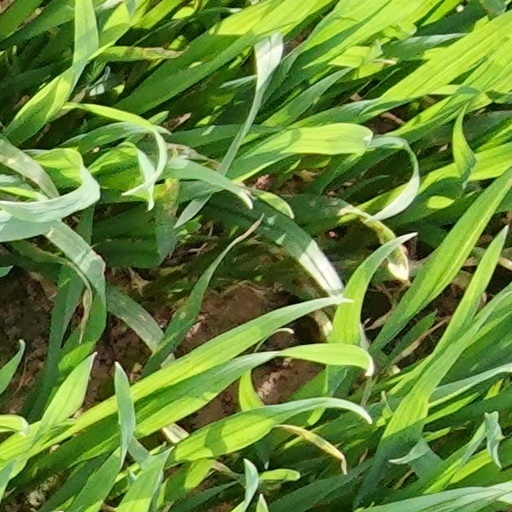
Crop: wheat